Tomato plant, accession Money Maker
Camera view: vertical (180 deg); turntable rotation: 90 degrees
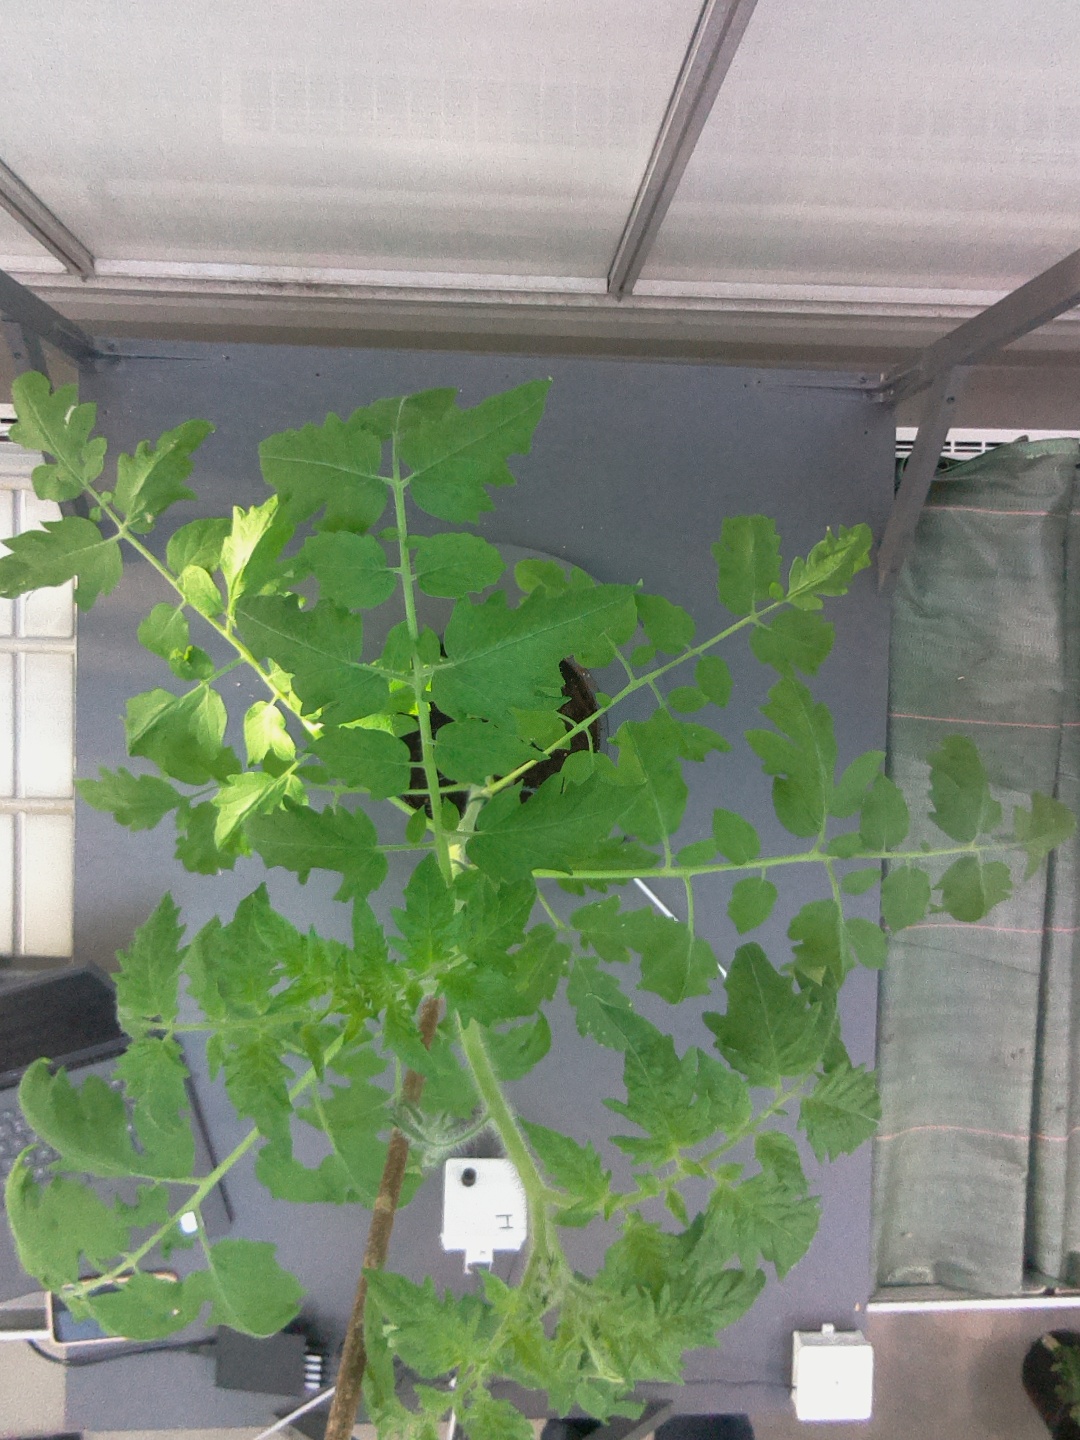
BBCH growth stage 22: 20%-30% Side shoots formed